4′33″

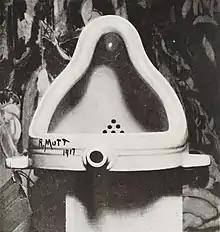

In 1951, Cage visited the anechoic chamber at Harvard University. Cage entered the chamber expecting to hear silence, but he later wrote: "I heard two sounds, one high and one low. When I described them to the engineer in charge, he informed me that the high one was my nervous system in operation, the low one my blood in circulation". Cage had gone to a place where he expected total silence, and yet heard sound. "Until I die there will be sounds. And they will continue following my death. One need not fear about the future of music". The realization as he saw it of the impossibility of silence led to the composition of "4′33″".